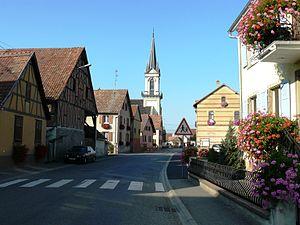
La rue principale du village de Mussig
Mussig est une commune française située dans le département du Bas-Rhin, en région Grand Est.